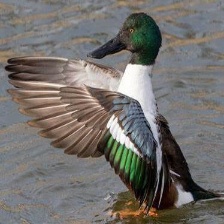
Species: NORTHERN SHOVELER
Scientific name: SPATULA CLYPEATA
ImageNet parent category: drake